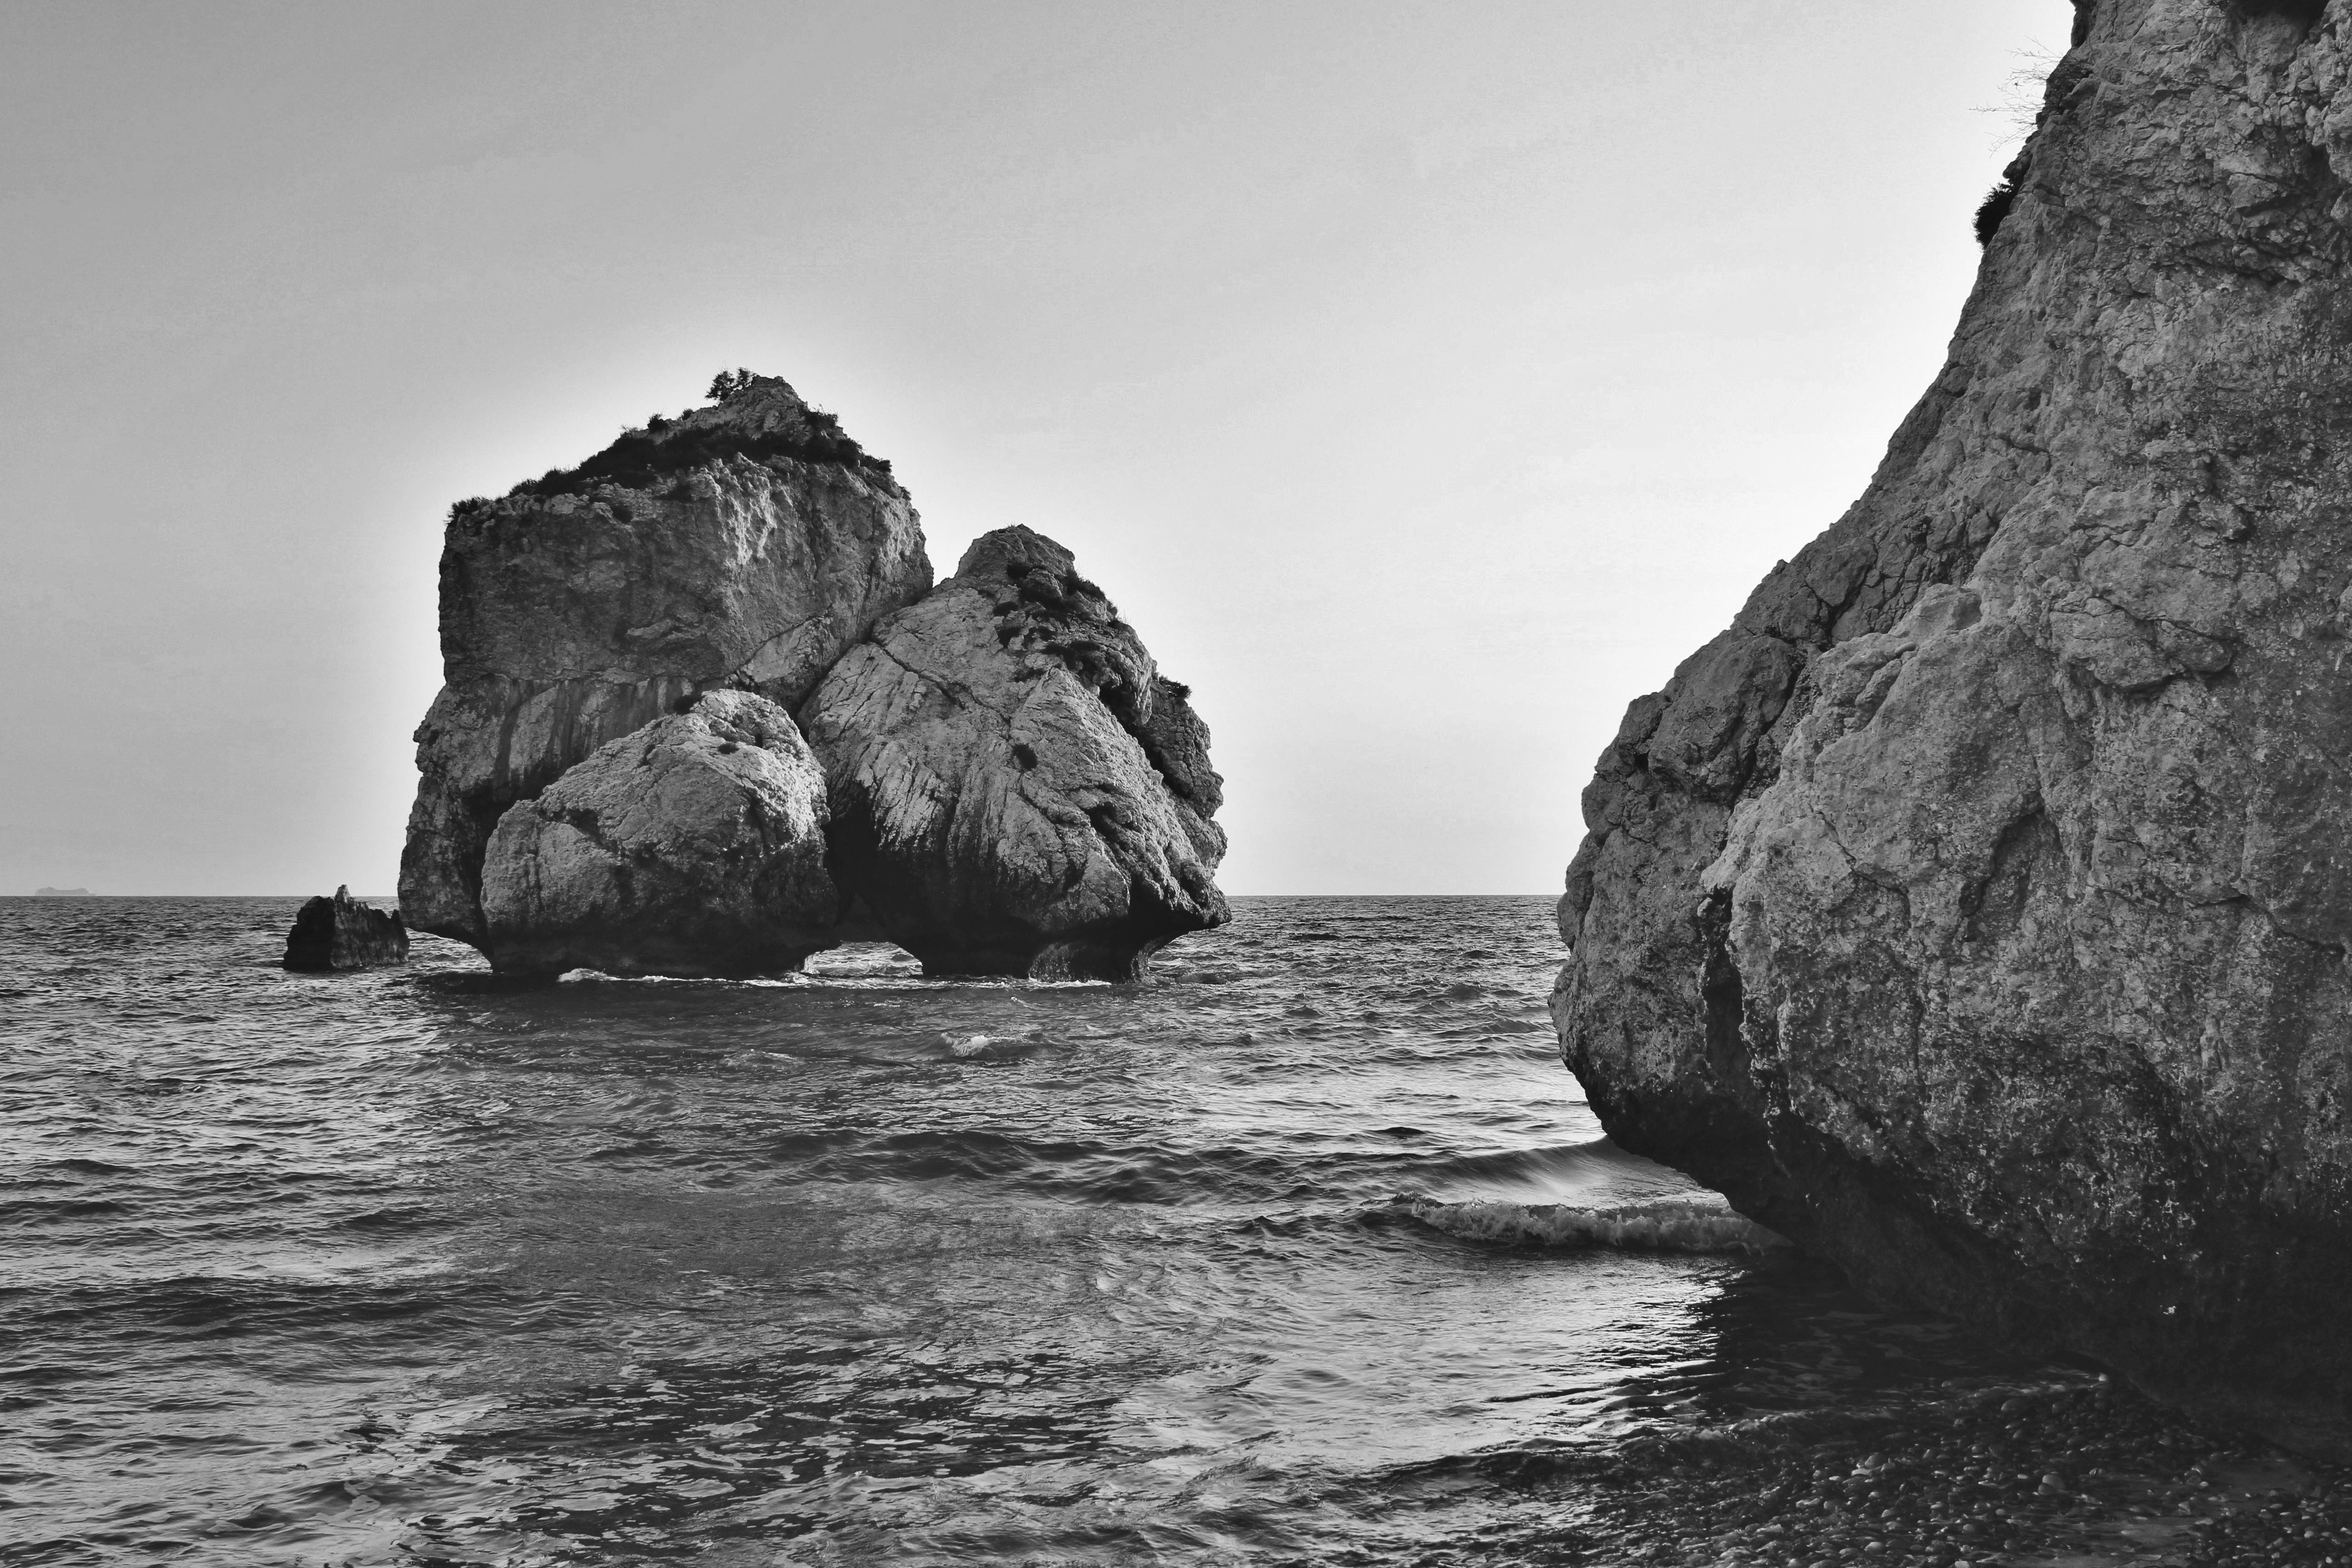
sea, coast, water, nature, rock, ocean, black and white, shore, wave, cliff, bay, stack, black, monochrome, terrain, material, body of water, cape, landform, sea cave, monochrome photography